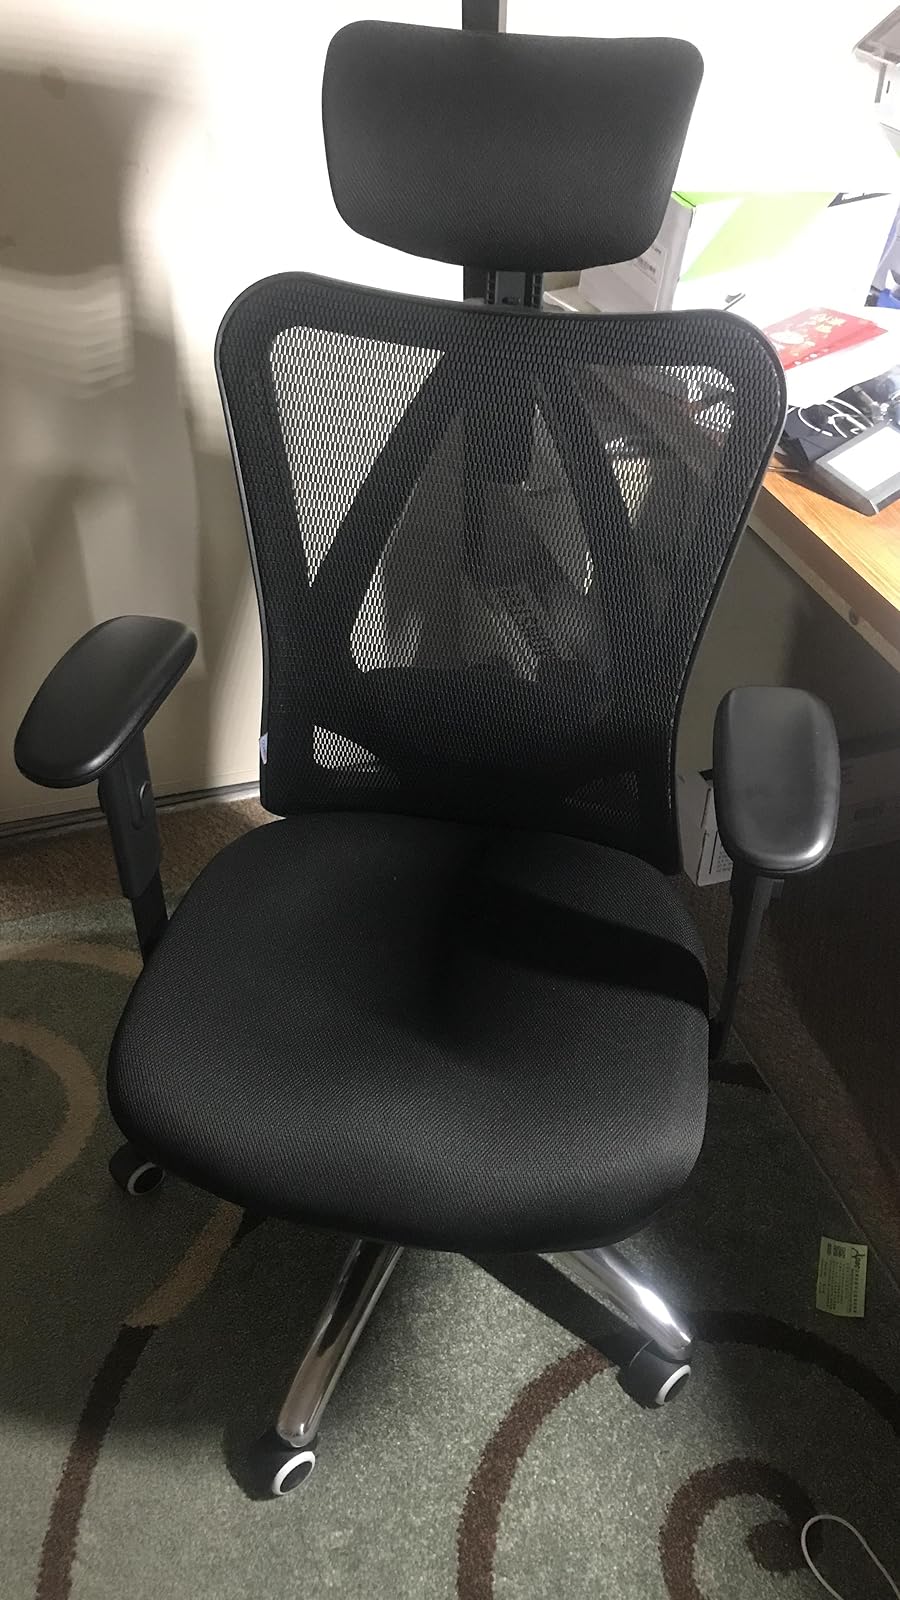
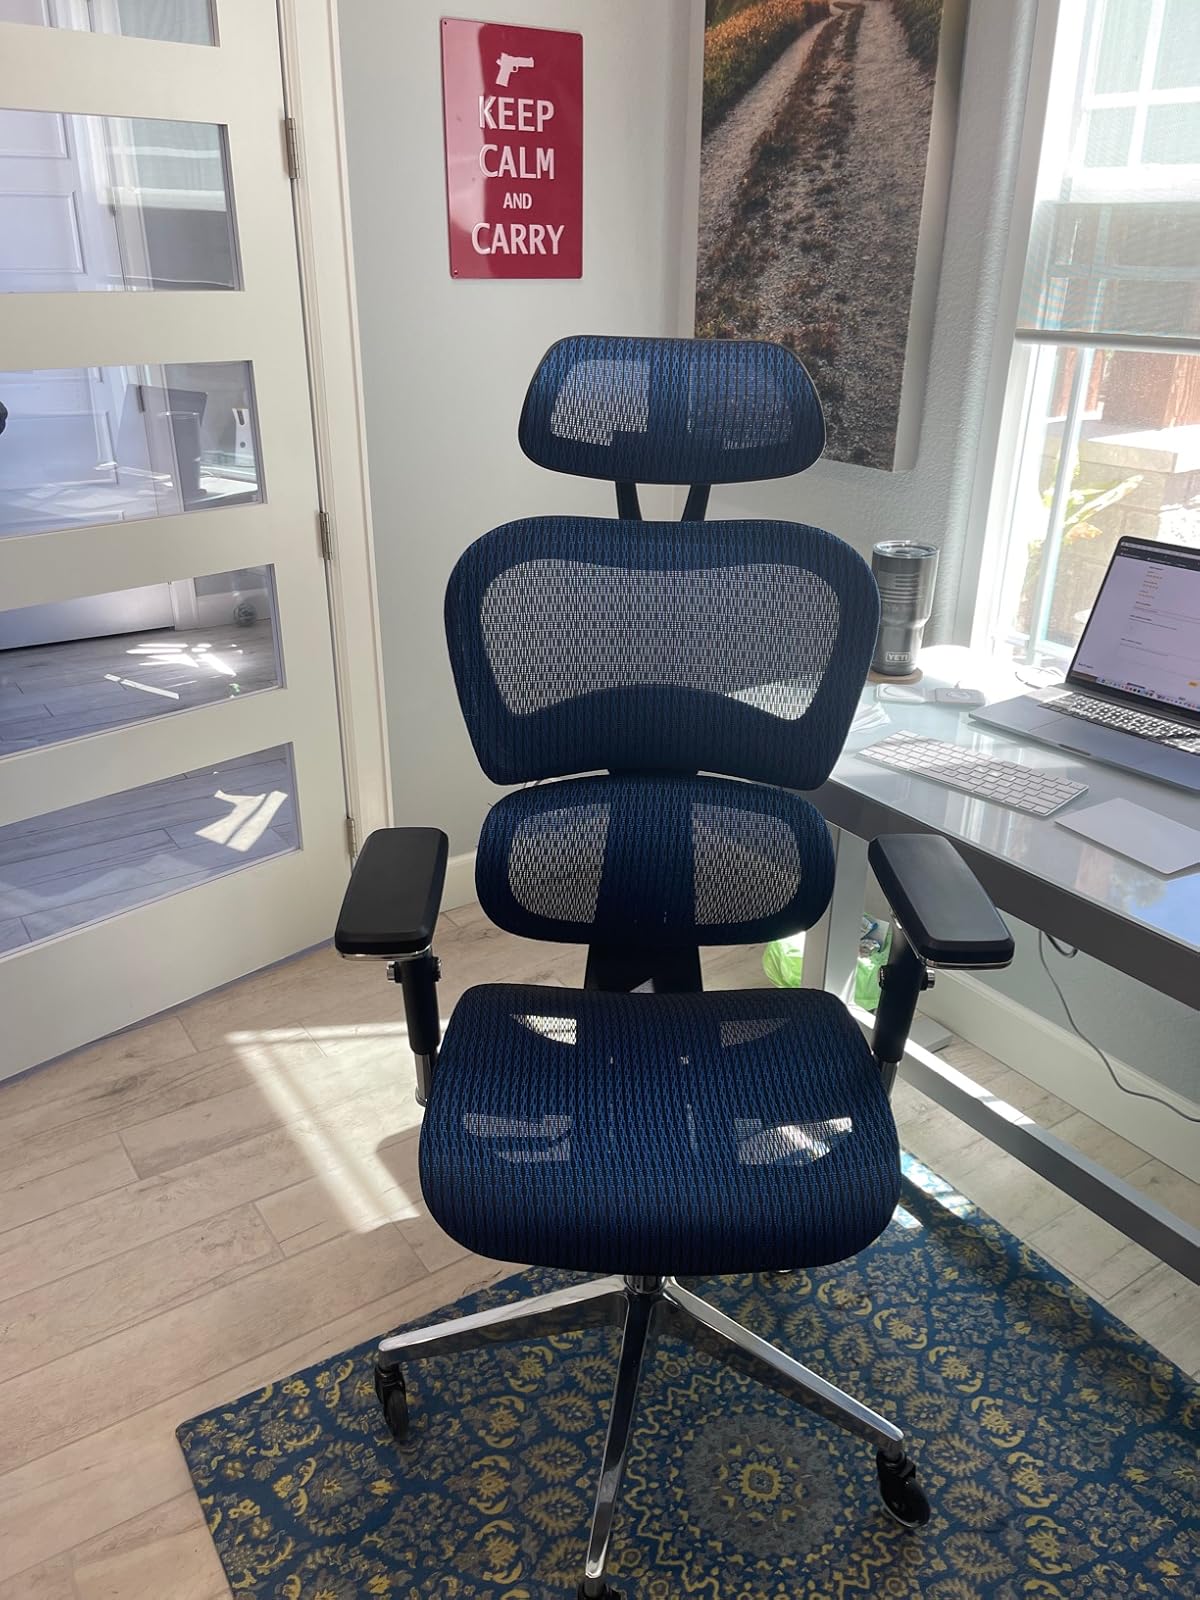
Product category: items_chair
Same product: no